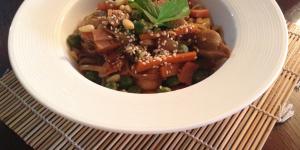
fideos de arroz con pollo